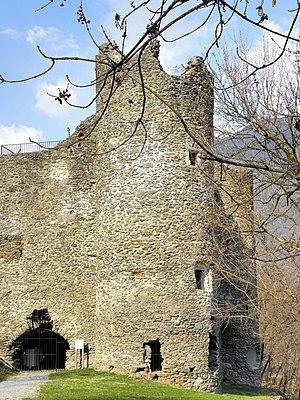
Tour sud ou Tour de la chapelle du château de Blay. Maison forte des seigneurs de Blay construite entre la fin du XIVe et le début du XV e siècle. Commune d'Esserts-Blay
Le manoir de Blay est une ancienne maison forte, reconstruite à la fin du XIVᵉ siècle, ou du début du XVᵉ siècle, centre de la seigneurie de Blay, réhabilitée au début du XXIᵉ siècle, qui se dresse sur la commune d'Esserts-Blay dans le département de Savoie, en région Auvergne-Rhône-Alpes.